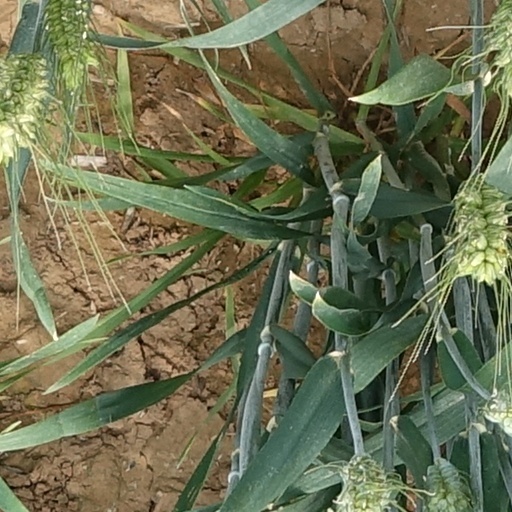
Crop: wheat